Abd al-Rahman I

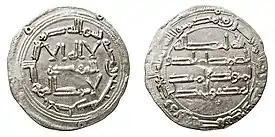
Dirham coin of Abd al-Rahman I

Abd al-Rahman ibn Mu'awiya ibn Hisham (7 March 731 – 30 September 788), commonly known as Abd al-Rahman I, was the founder and first emir of the Emirate of Córdoba, ruling from 756 to 788. He established the Umayyad dynasty in al-Andalus, which continued for nearly three centuries (including the succeeding Caliphate of Córdoba).